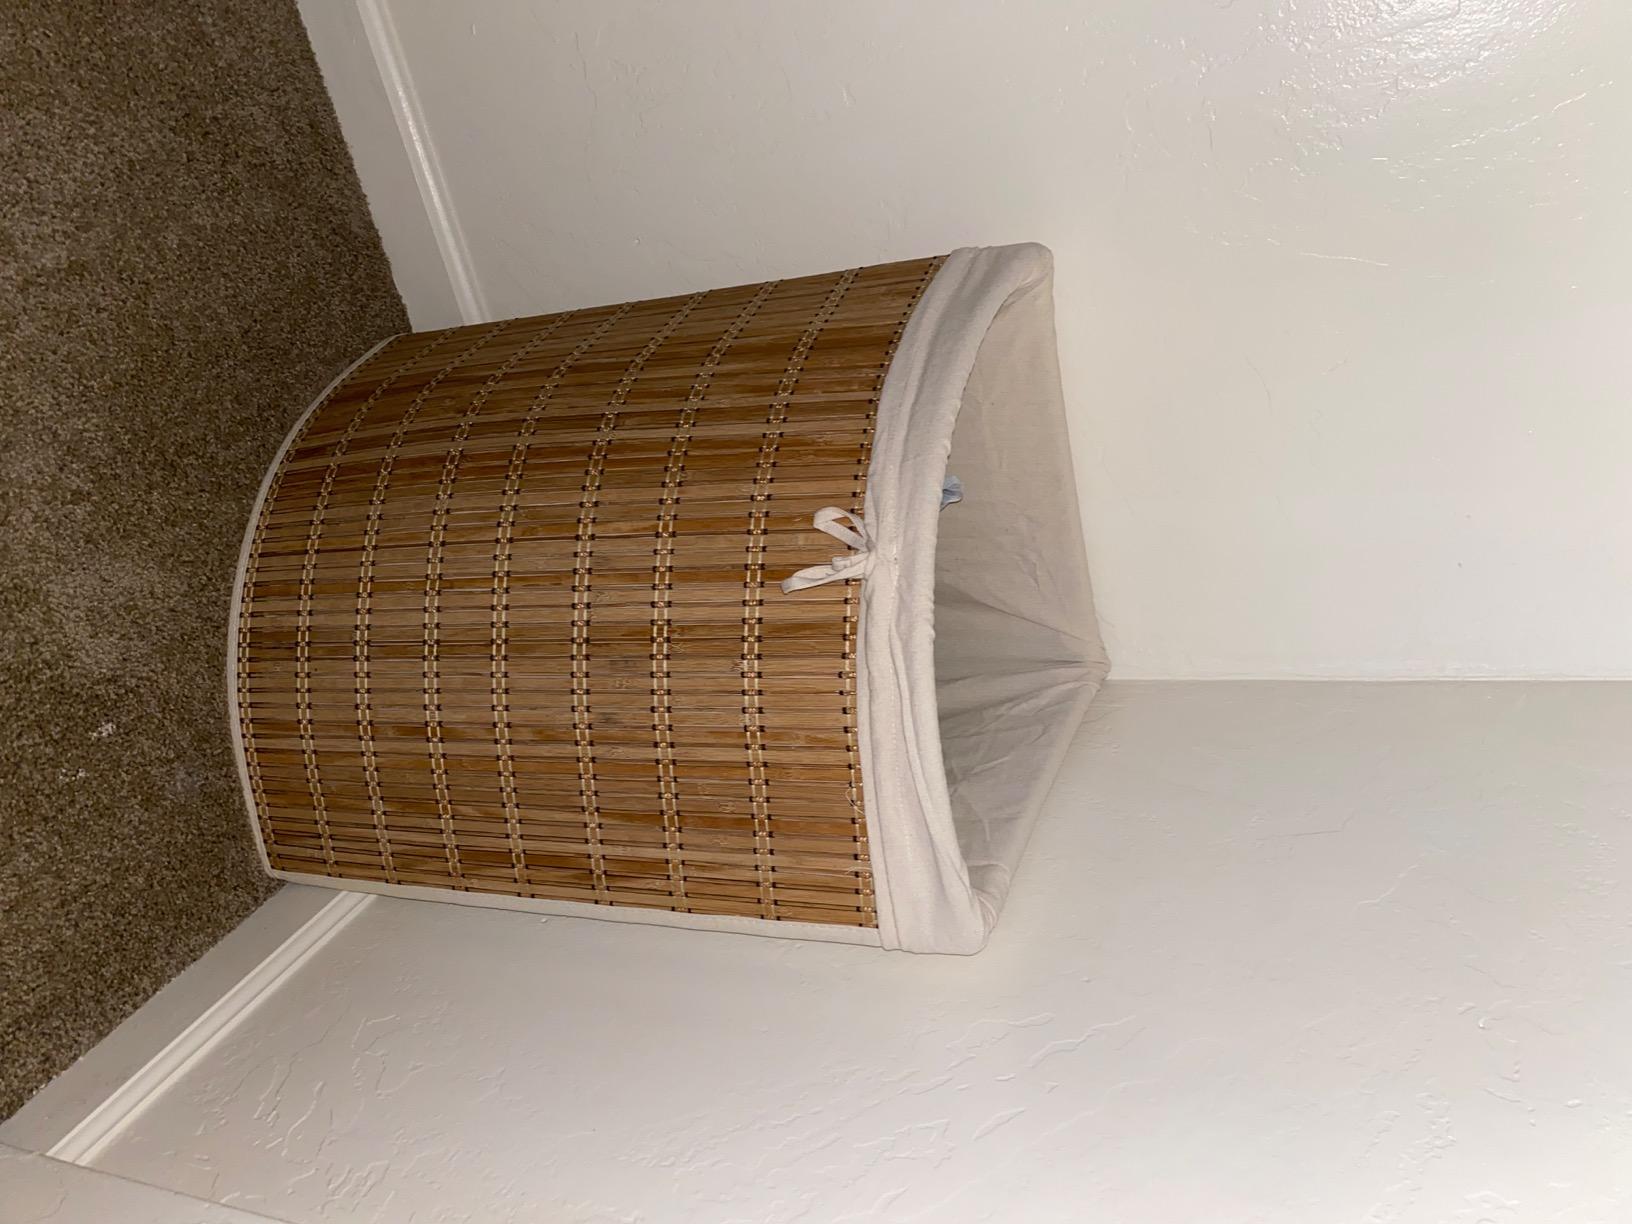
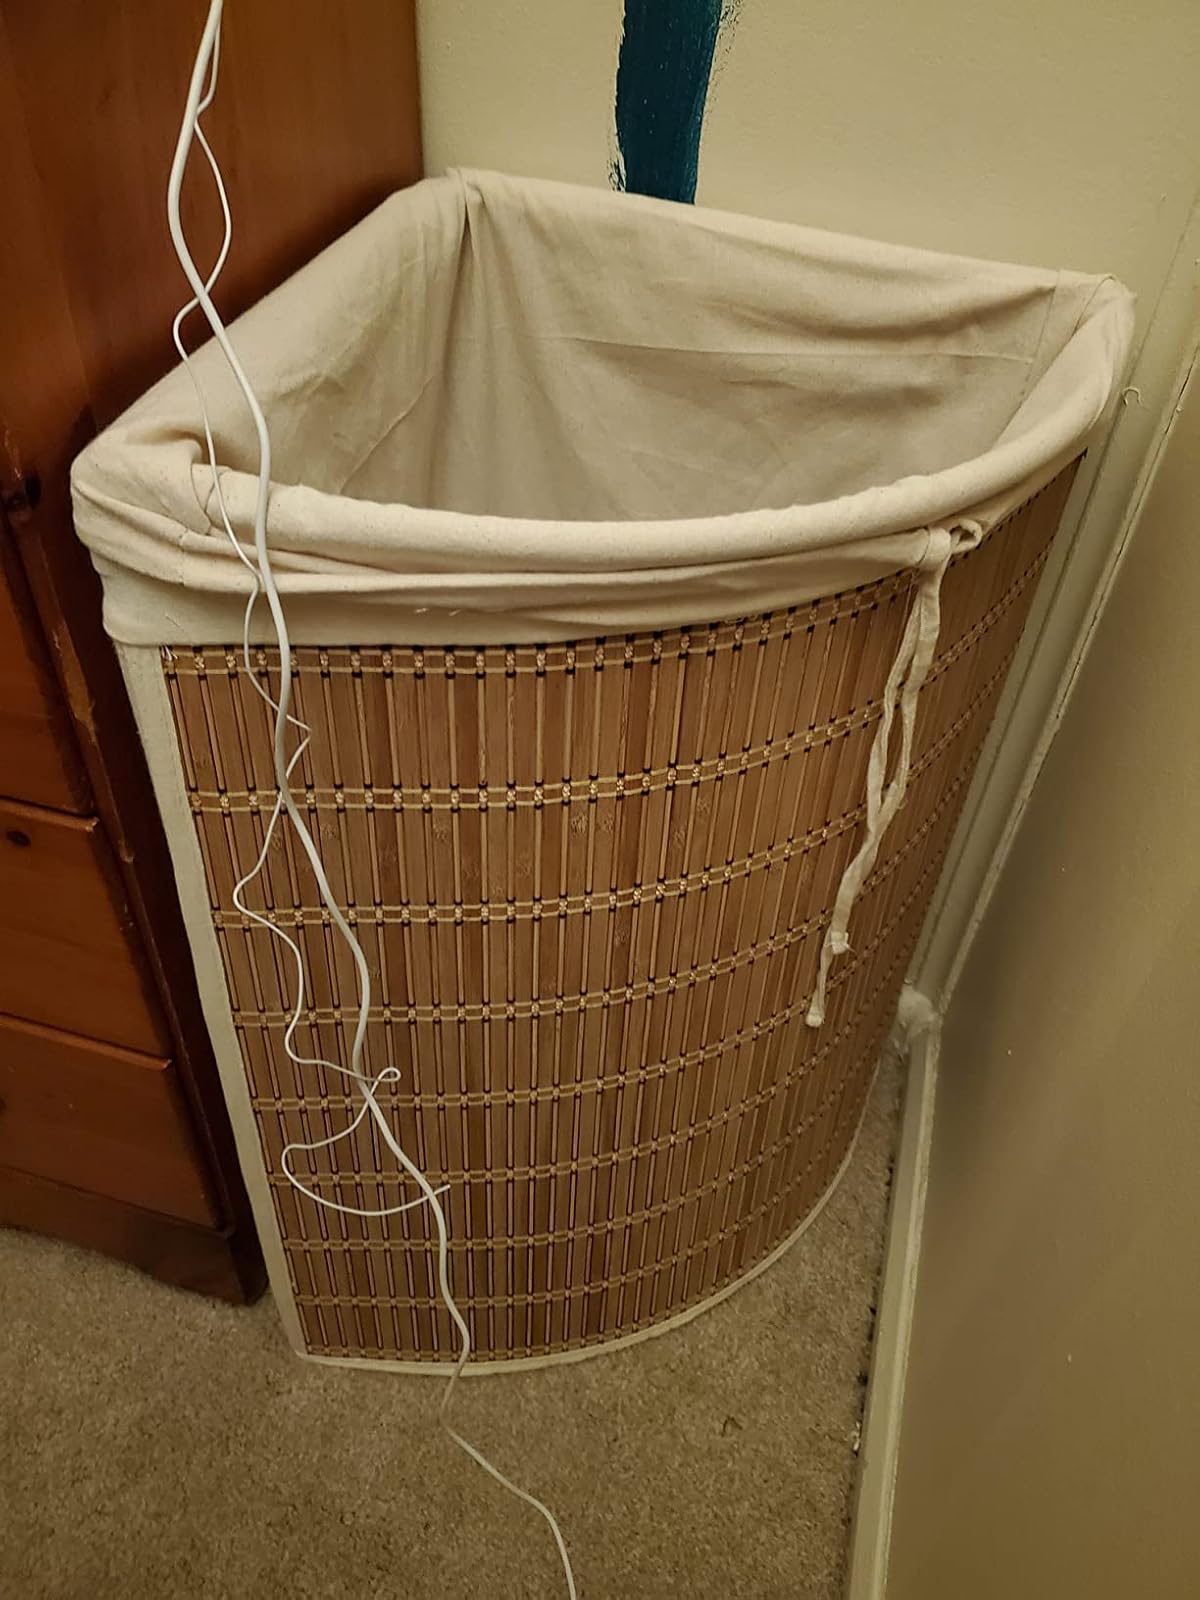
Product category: items_hamper
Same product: yes